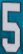
Number: 5